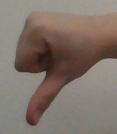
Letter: waw